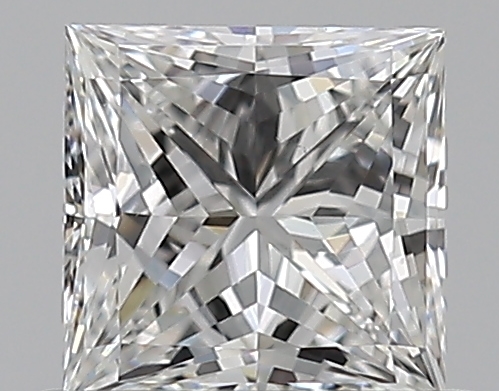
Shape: princess
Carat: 0.51
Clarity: VS1
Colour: F
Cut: EX
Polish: EX
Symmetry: VG
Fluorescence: N
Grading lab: GIA
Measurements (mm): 4.49 x 4.45 x 2.98